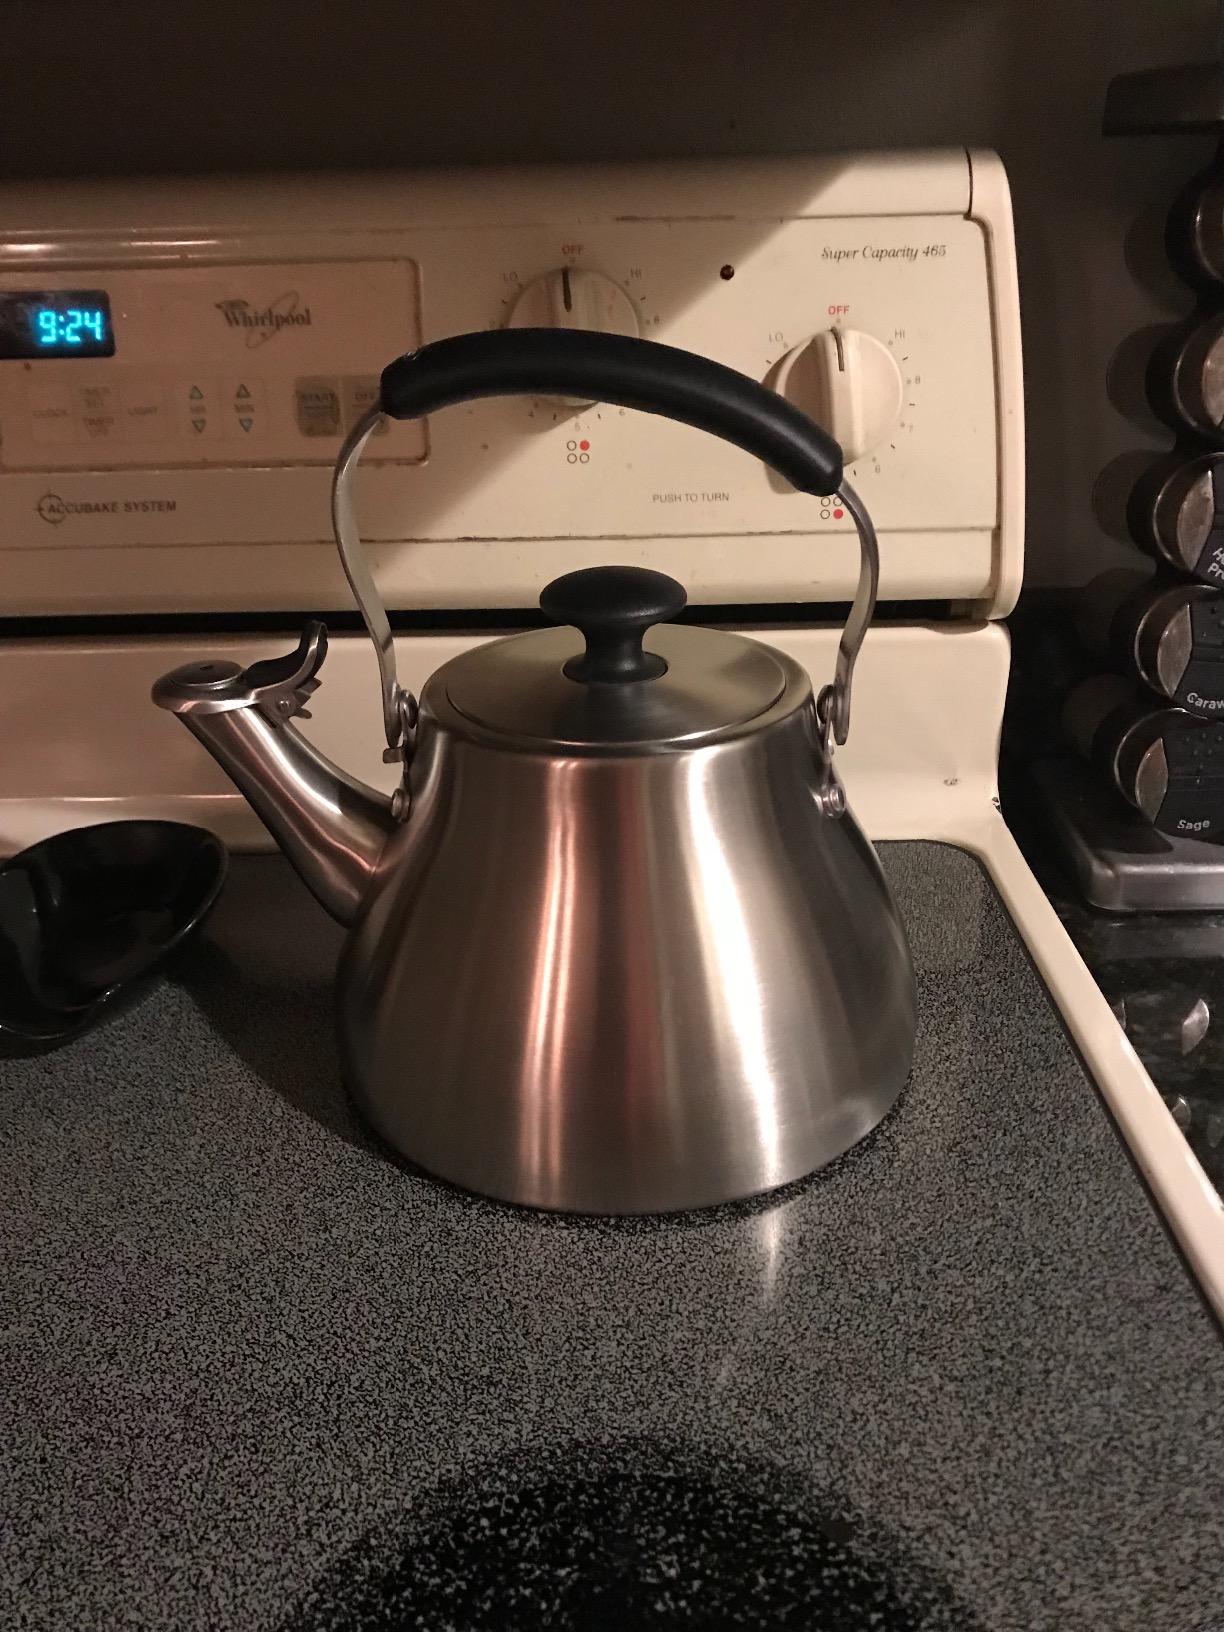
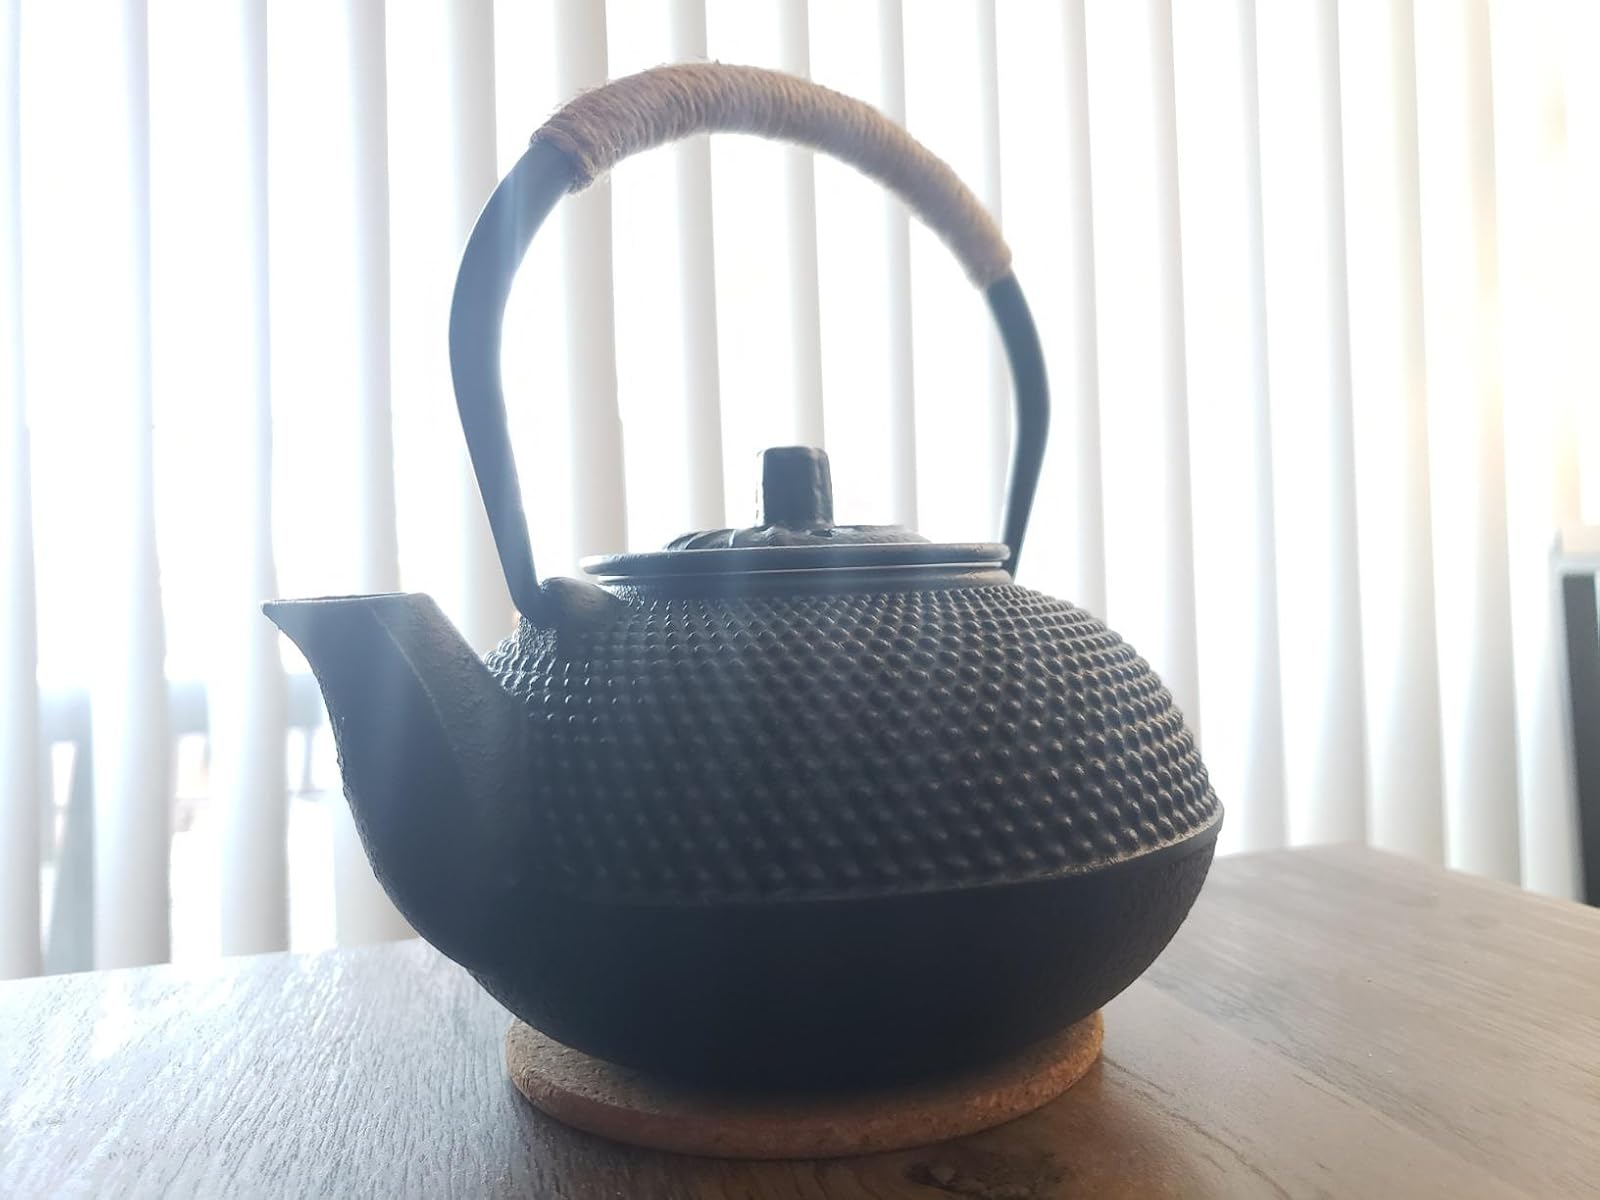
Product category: items_kettle
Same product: no